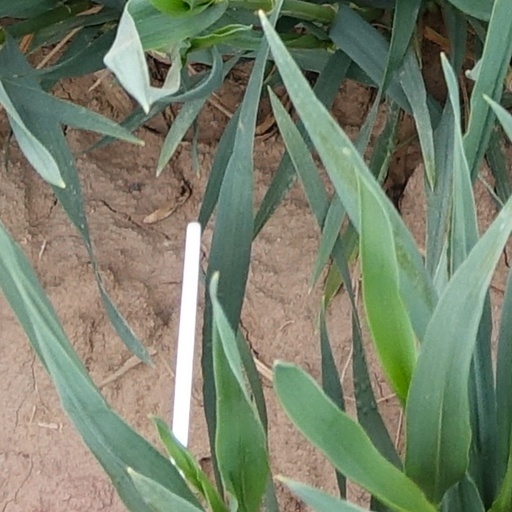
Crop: wheat